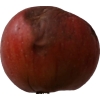
Label: Apple 17